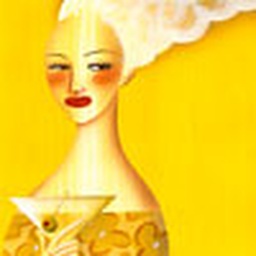
golden champagne girl by by coco masuda